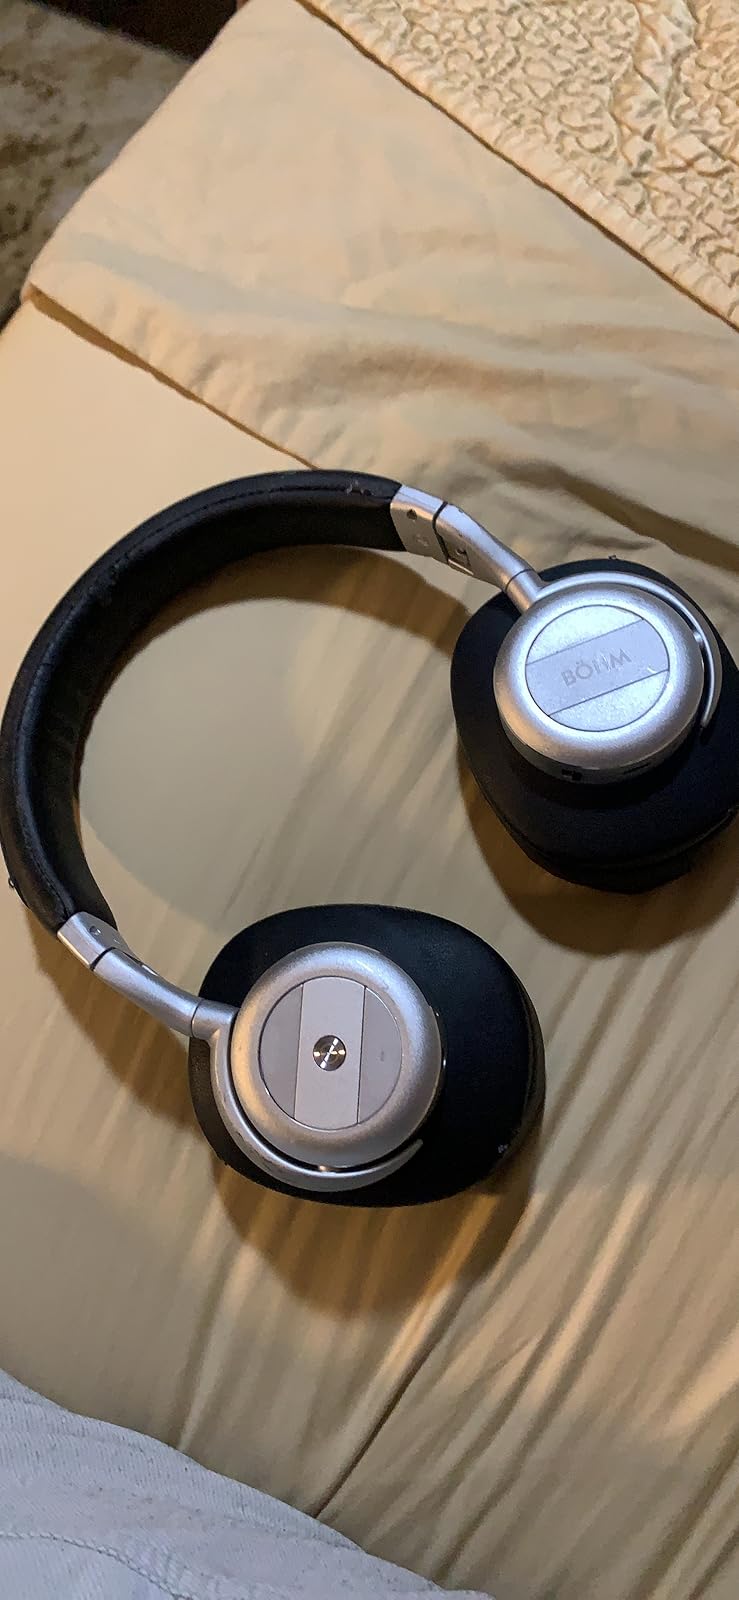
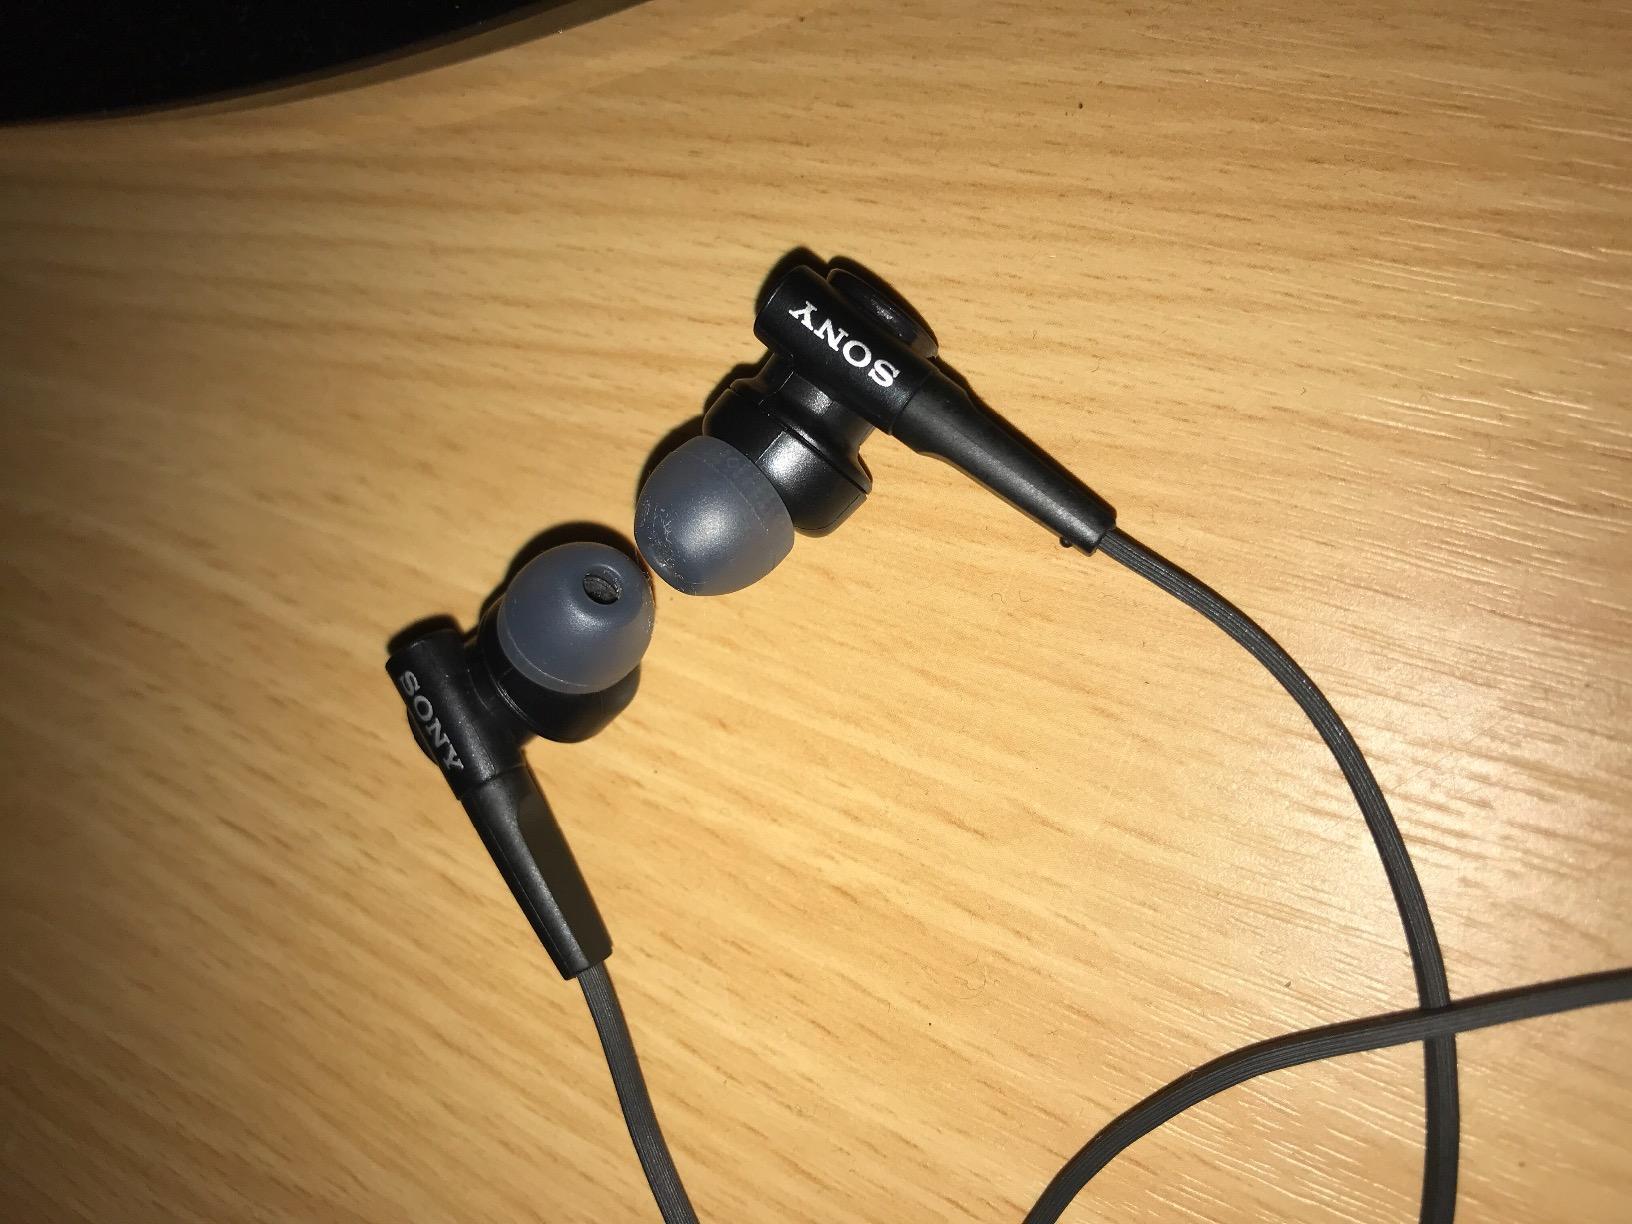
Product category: headphones
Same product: no